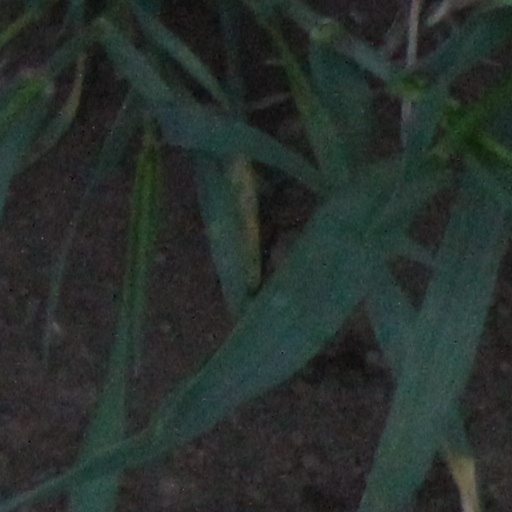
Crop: wheat